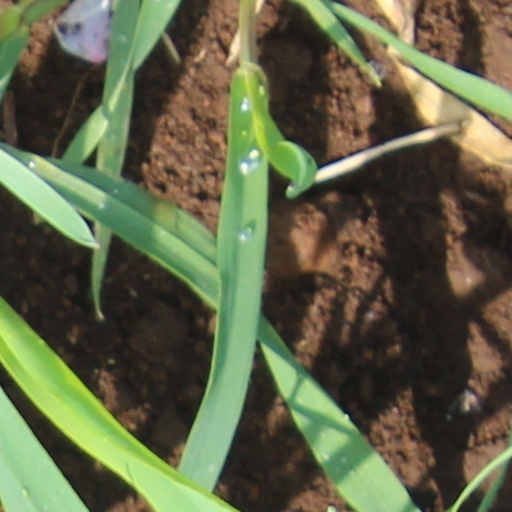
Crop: wheat